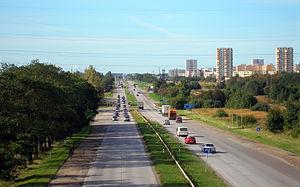
Väo est un quartier du district de Lasnamäe à Tallinn en Estonie.